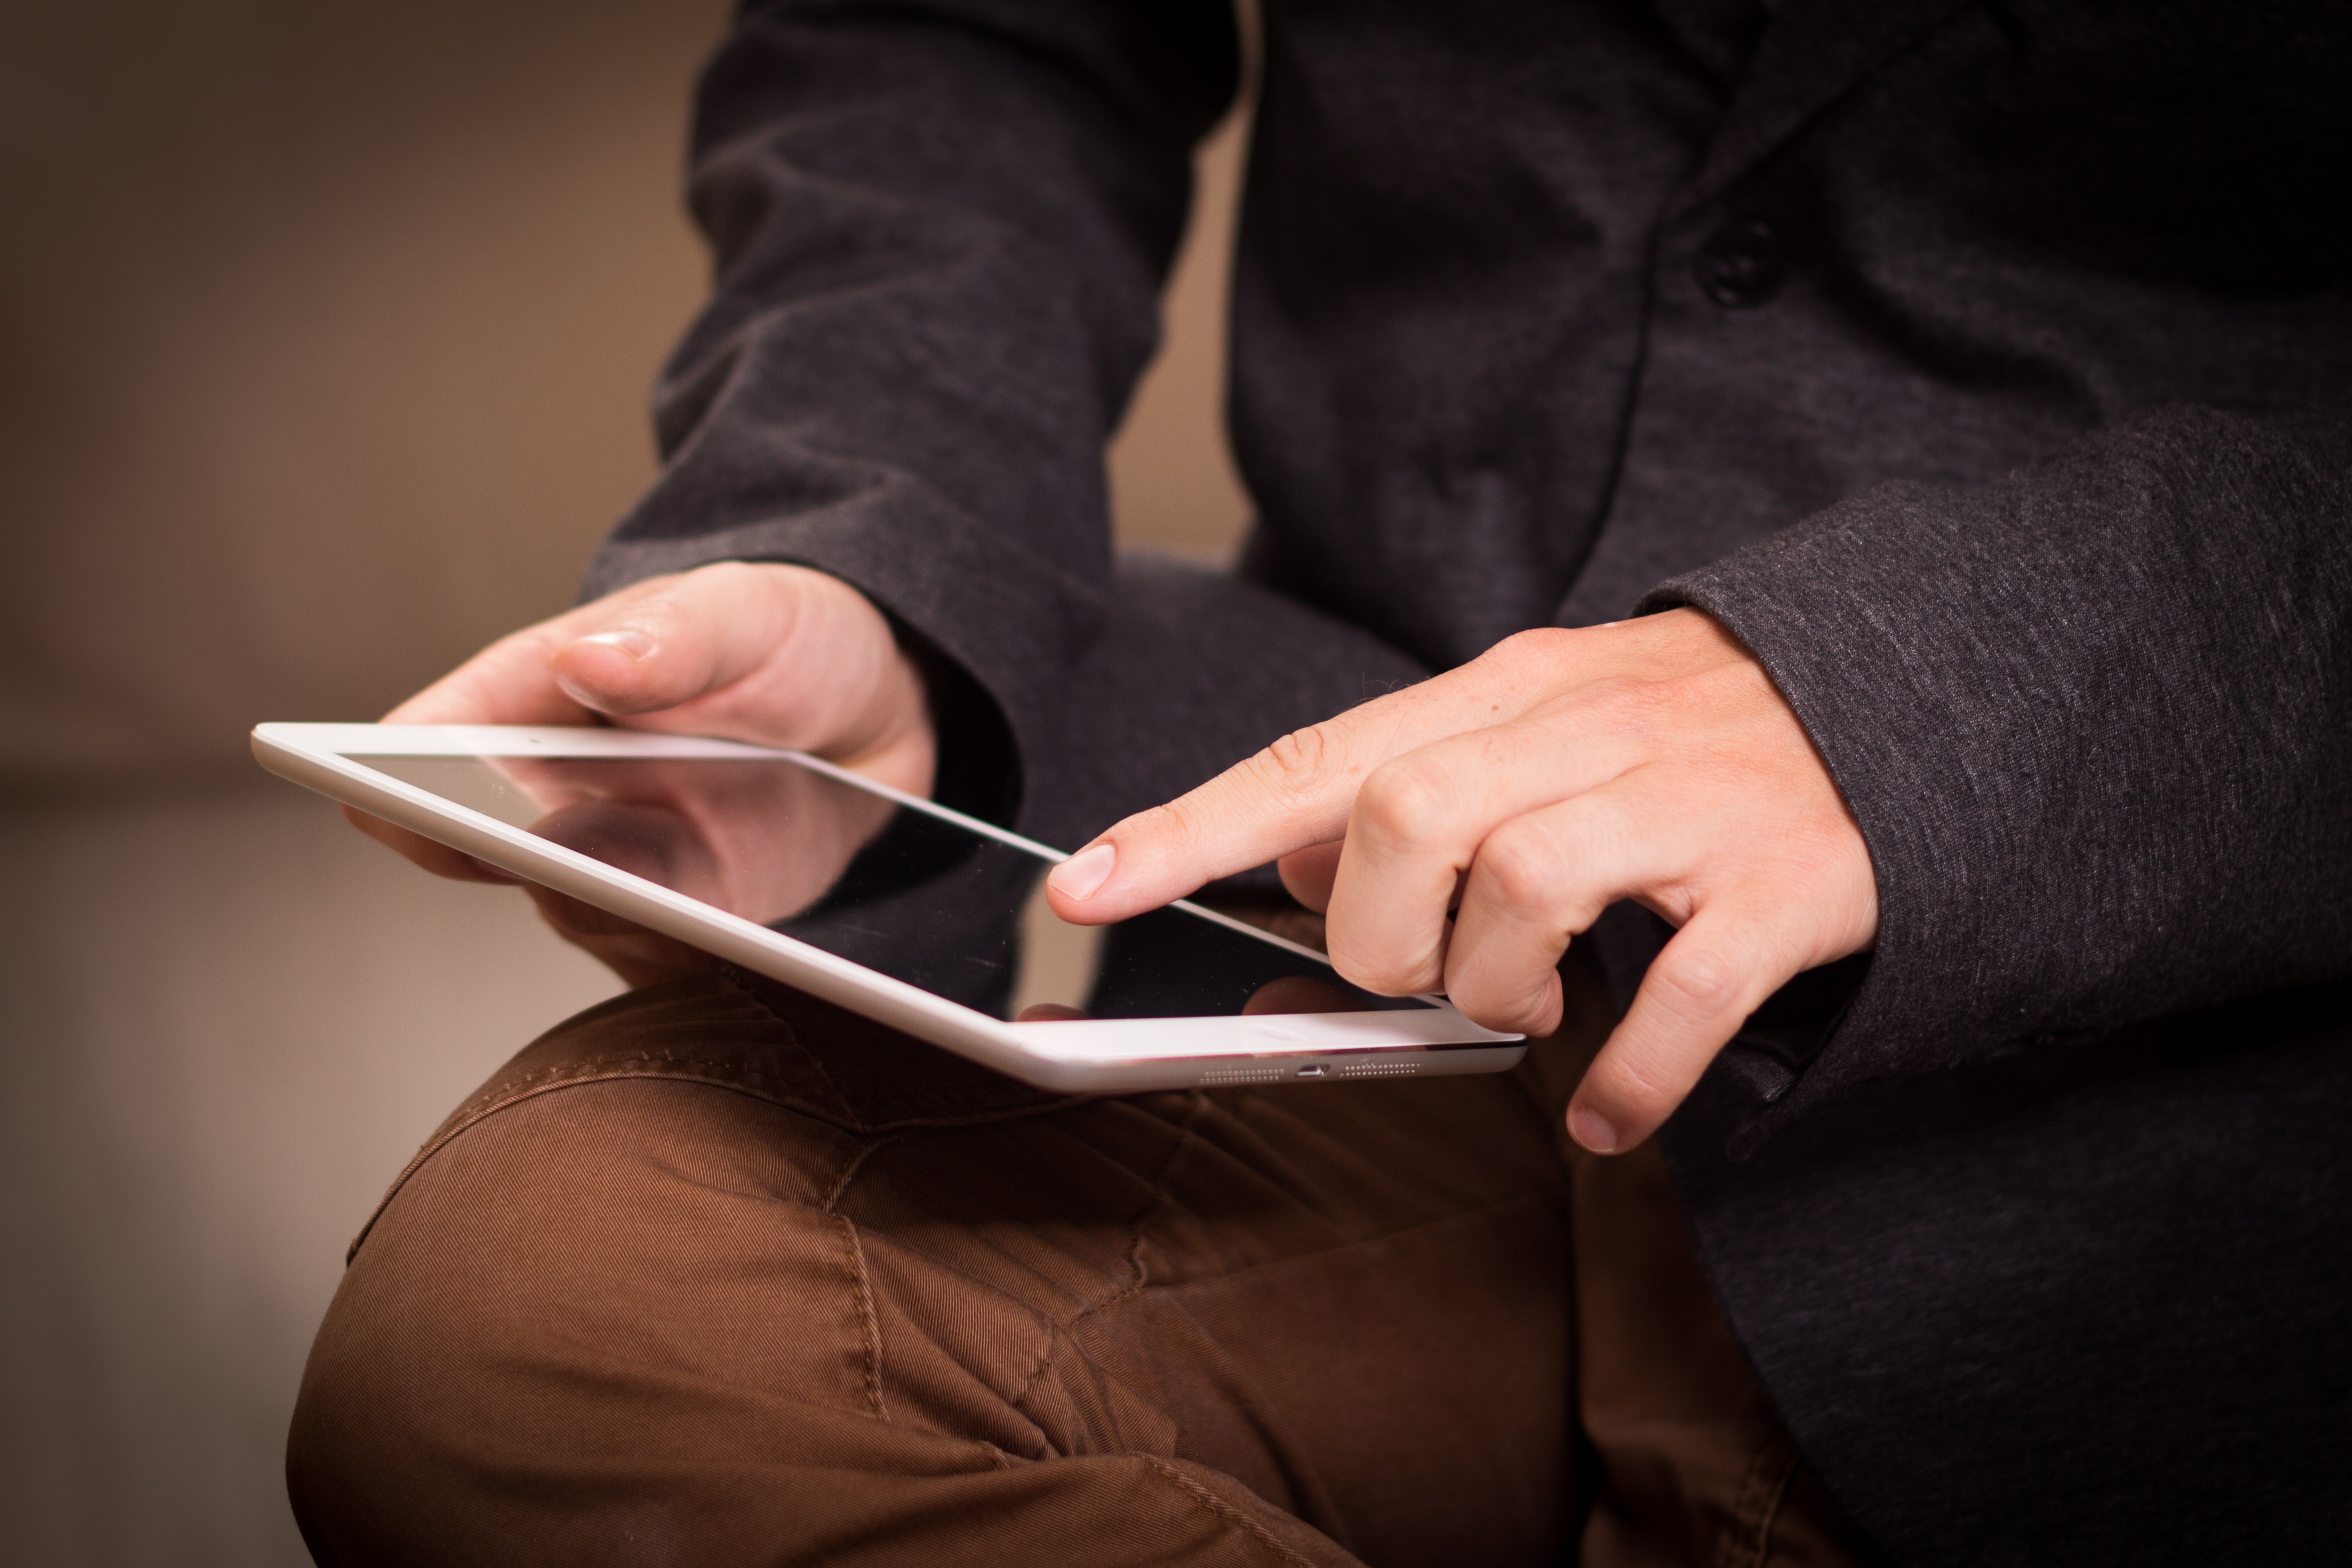
writing, work, hand, screen, typing, read, ipad, technology, internet, touch, finger, tablet, communication, gadget, business, black, point, modern, device, close up, electronics, glasses, digital, information, connection, contact, input, data, entrepreneur, entrepreneurship, designate, sense, swipe